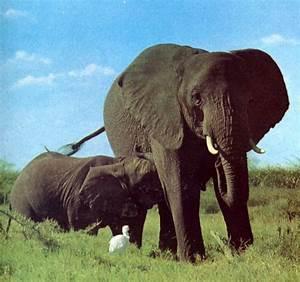
elephant